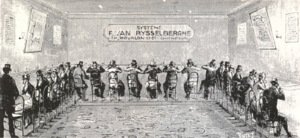
Système Van Rysselberghe - 1885 - Exposition universelle d'Anvers
François Van Rysselberghe, né à Gand, le 24 août 1846 et mort à Anvers, le 3 février 1893 est un scientifique belge qui fut le précurseur ou l'inventeur de nombreux dispositifs dans les domaines de la météorologie et de la téléphonie. Il inventa, notamment, un système permettant de faire transiter plusieurs signaux téléphoniques par le biais des câbles télégraphiques. La généralisation du Système Van Rysselberghe en Belgique en 1884, et ensuite à l'étranger, favorisera l'essor de ce nouveau mode de communication et fera de lui un pionnier des communications téléphoniques longues distances.